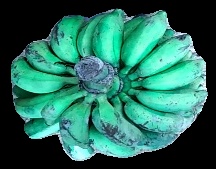
Variety: rasbale
Grade: grade3